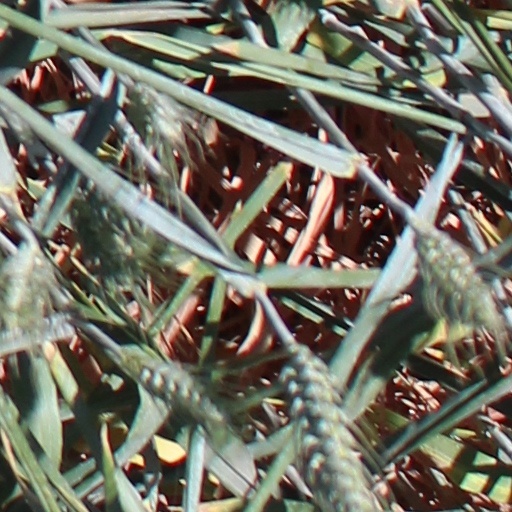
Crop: wheat